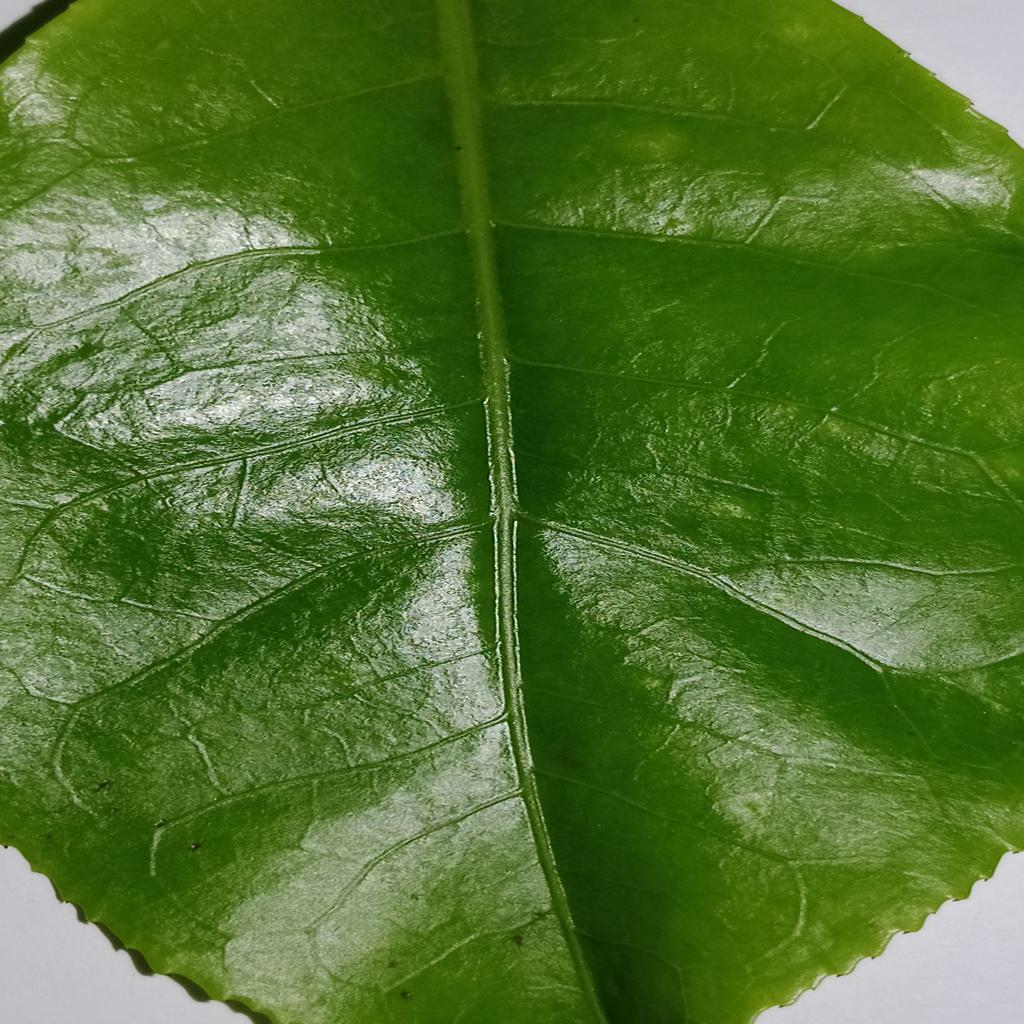
Label: Healthy